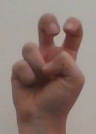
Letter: toot